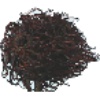
Label: rambutan